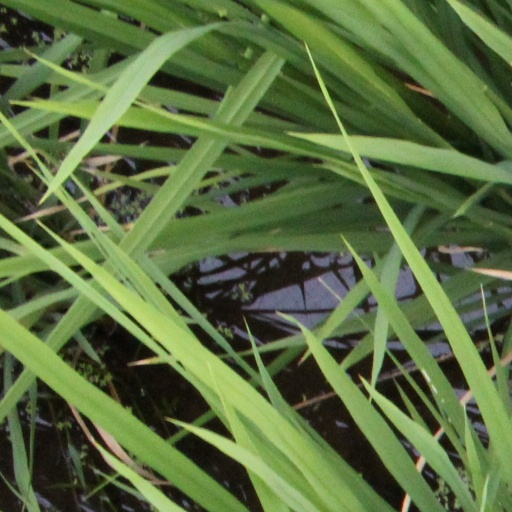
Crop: rice